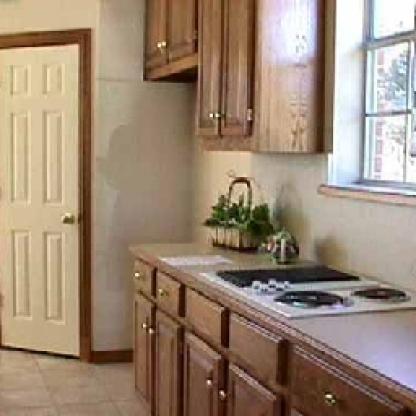
Scene: Indoor